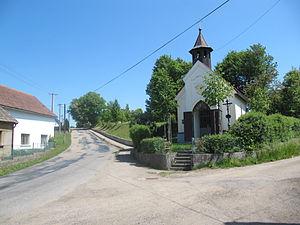
Slověnice est une commune du district de Benešov, dans la région de Bohême-Centrale, en République tchèque. Sa population s'élevait à 36 habitants en 2020.